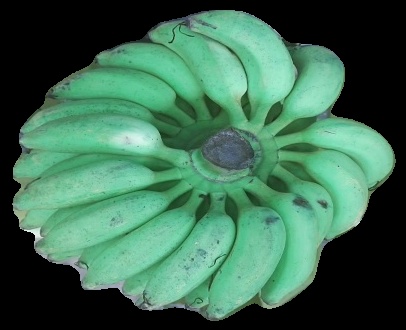
Variety: elakki-bale
Grade: grade2